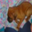
Label: dog